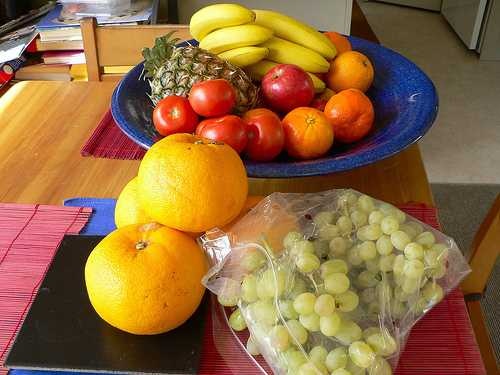
Label: Pineapple